Mask

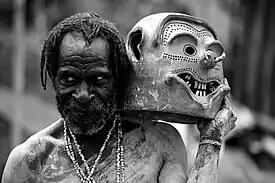
Asaro mudman holding mask, Papua New Guinea

Today, the qualities of African art are beginning to be more understood and appreciated. However, most African masks are now being produced for the tourist trade. Although they often show skilled craftsmanship, they nearly always lack the spiritual character of the traditional tribal masks.